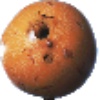
Label: granadilla